Claudia Galli

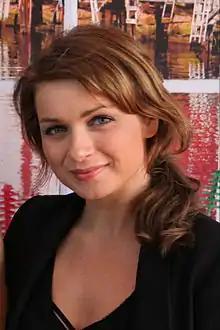
Claudia Galli in Cannes (2012)

Claudia Josefina Galli Concha (born 3 August 1978) is a Swedish actress. Claudia was born in Stockholm.